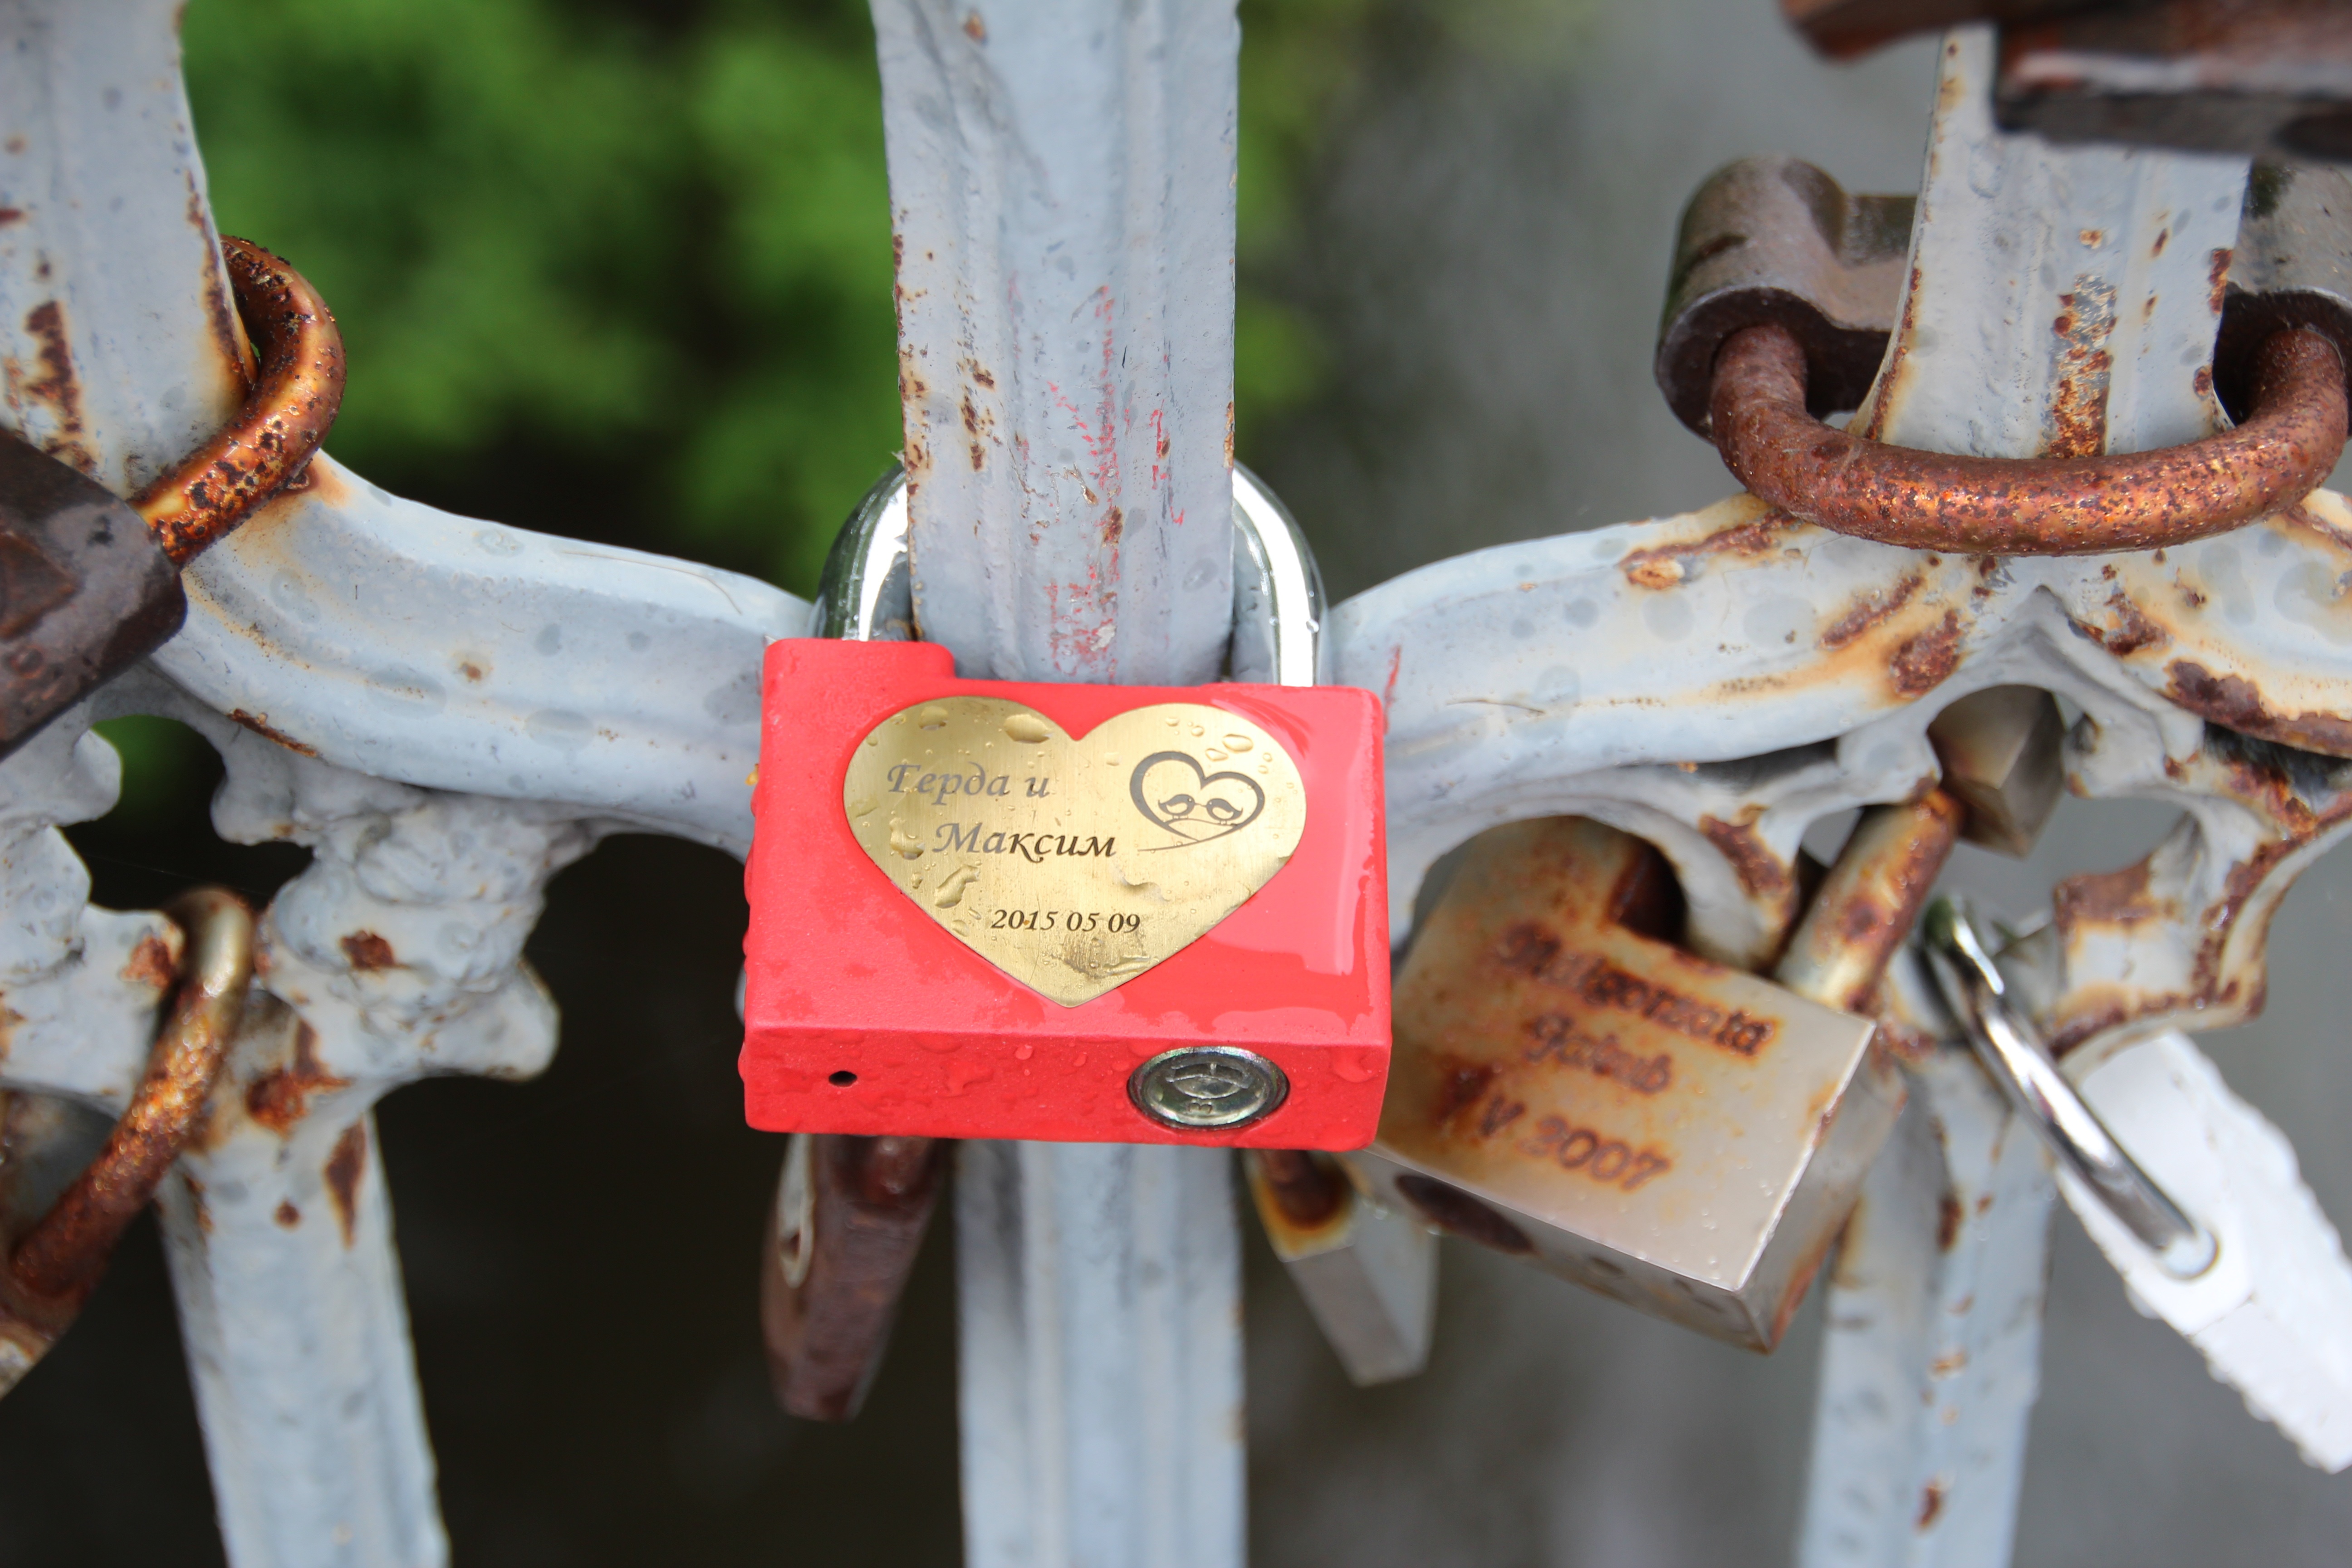
wood, bridge, love, castle, padlock, curtains, castles, love castle, love locks